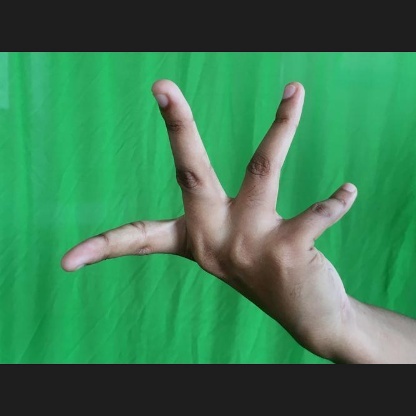
Mudra: Alapadmam